Rod Carew

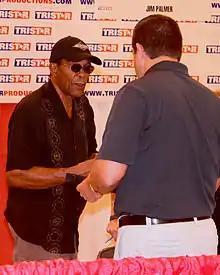
Carew ("left") talks to a fan in May 2014.

Carew has three biological children from his first marriage—Charryse, Stephanie, and Michelle. In September 1995, his youngest of three daughters, Michelle, was diagnosed with acute myeloid leukemia, a relatively rare leukemia for a young person. Doctors wanted to perform a bone marrow transplant, but Michelle's rare ethnic heritage complicated the search for a matching donor; her father was black with West Indian and Panamanian roots and her mother was of Russian-Jewish ancestry. Carew pleaded for those of similar ethnic background to come forward. When no matching bone marrow donor was found, an umbilical cord blood transplant was performed in March 1996. Michelle died on April 17, 1996, at the age of 18. A statue of her has been installed in Angel Stadium of Anaheim.